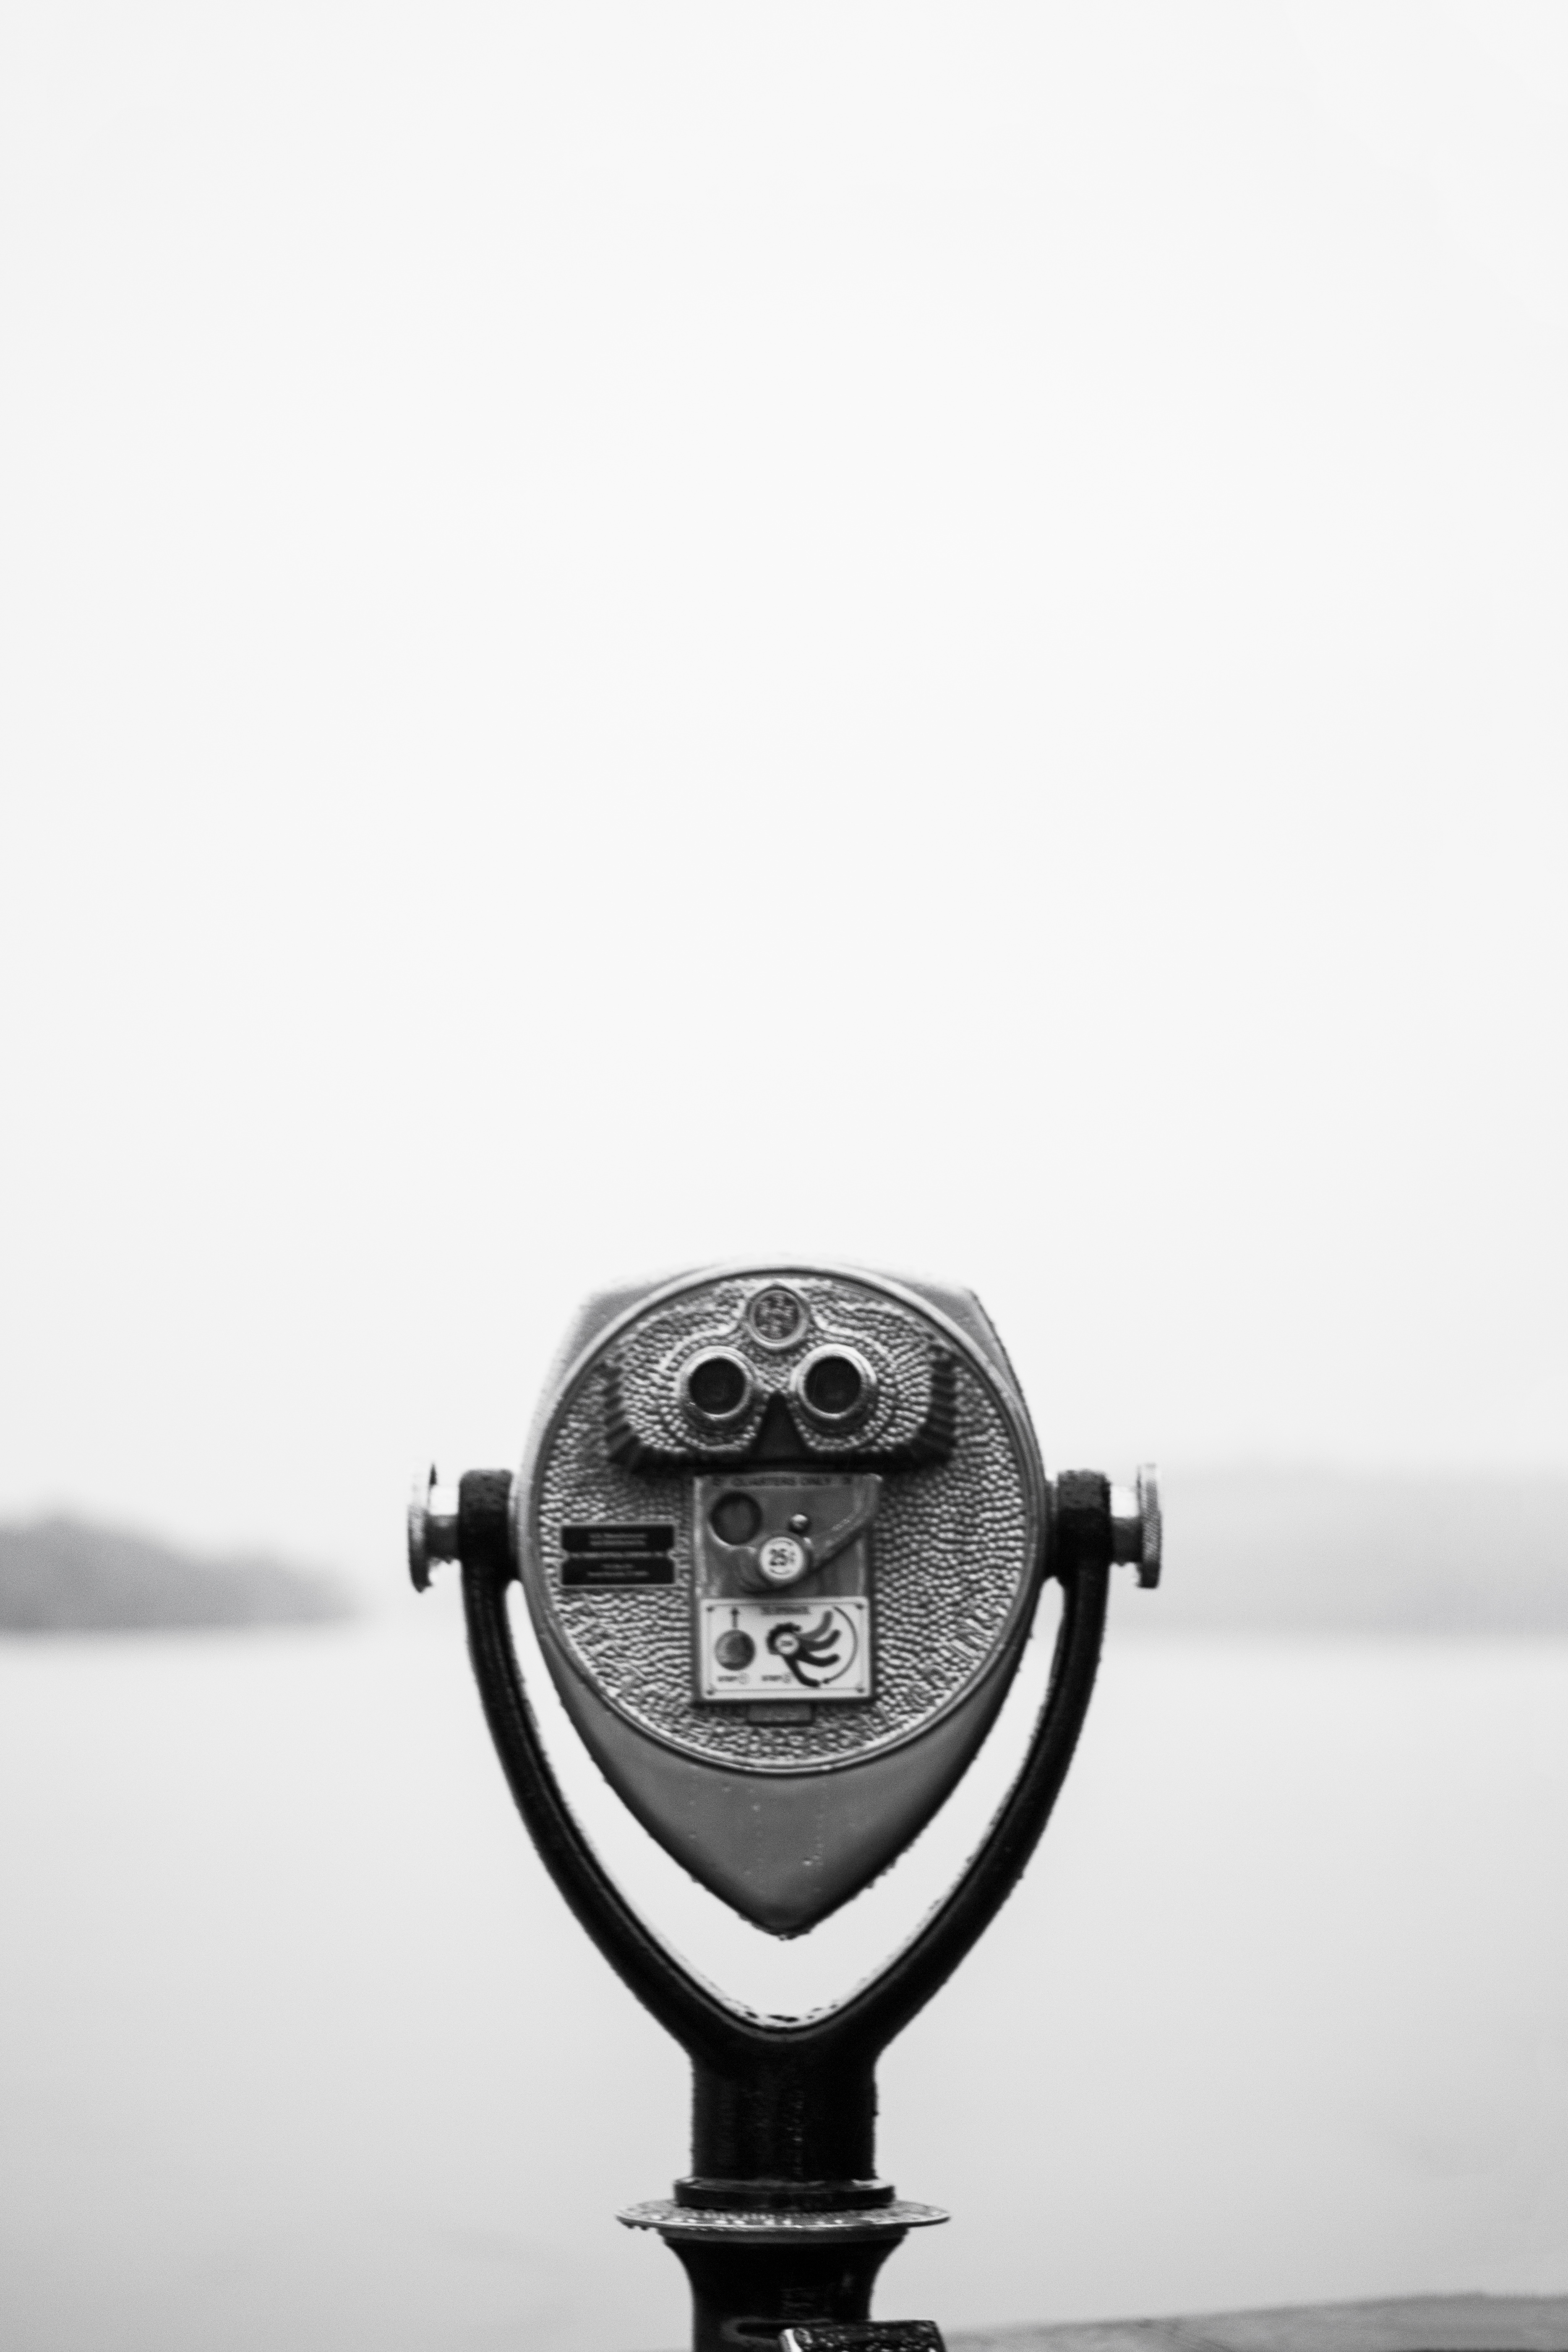
hand, black and white, white, photography, black, monochrome, lighting, shape, monochrome photography